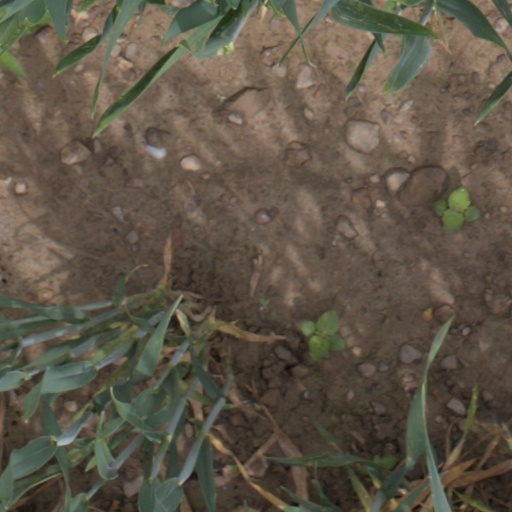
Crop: wheat